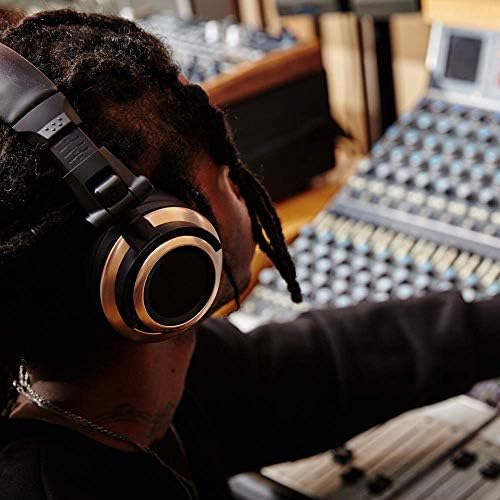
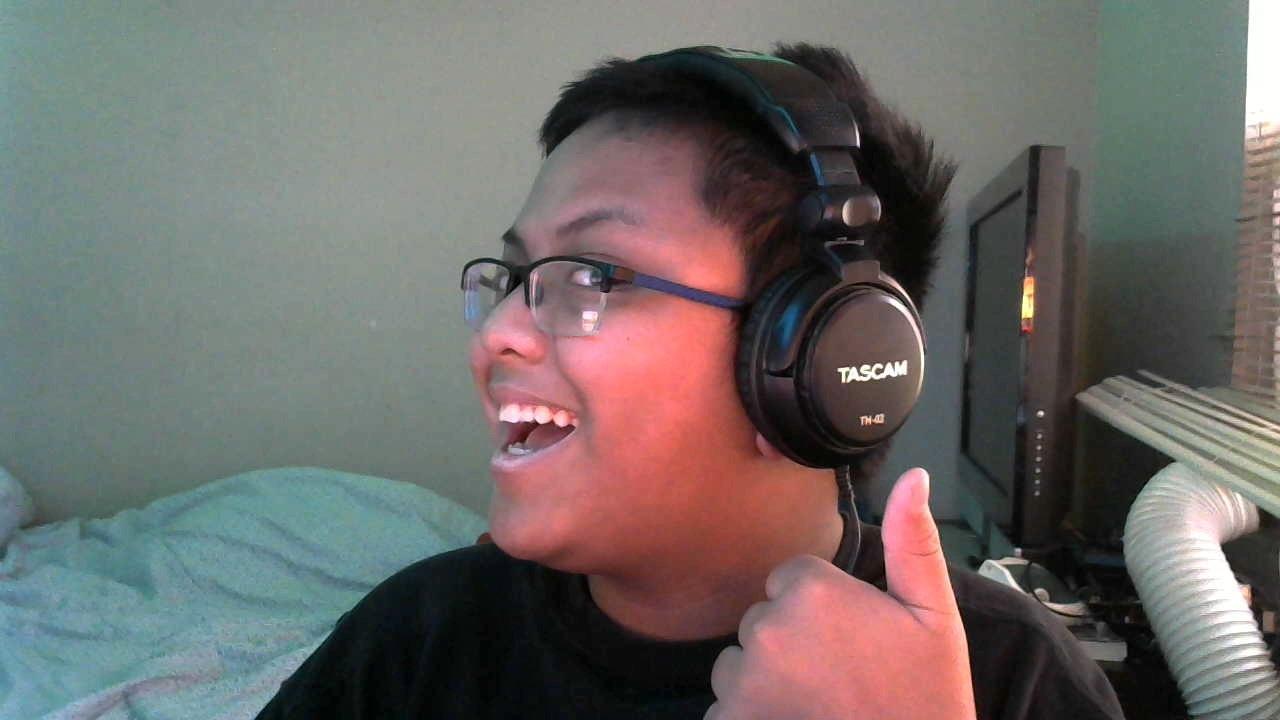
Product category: headphones
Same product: no